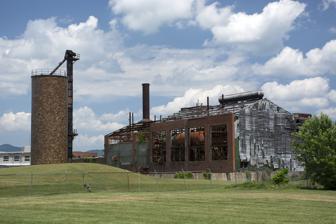
Building: Crompton-Shenandoah Plant
Country: United States of America
Year built: 1926
United States historic place Crompton-Shenandoah Plant U.S. National Register of Historic Places Virginia Landmarks Register Show map of Virginia Show map of the United States Location 200 W. 12th St., Waynesboro, Virginia Coordinates 38°03′48″N 78°53′18″W / 38.06333°N 78.88833°W / 38.06333; -78.88833 Area 40.885 acres (16.546 ha) Built 1926 ( 1926 ) , 1936–1939, 1947–1948 Built by Southeast Construction Co. Architect Barker & Turoff, Harry Graham Co. NRHP reference No. 11000555 VLR No. 136-5056 Significant dates Added to NRHP August 18, 2011 Designated VLR June 16, 2011 Crompton-Shenandoah Plant , also known as The Mill at South River, is a historic textile factory complex located at Waynesboro, Virginia . The complex includes 11 contributing buildings and 8 contributing structures involved in the dyeing and finishing of the gray corduroy and velveteen goods. The historic buildings and structures were built beginning in 1926 through 1948.  The complex includes two plant buildings, a machine shop/supply storage building, a former enameling plant, a boiler house, a water softener building, a chemical storage building, a lab, a gate house/personnel office, an office building and a retail store. The factory closed in the 1980s along with most Crompton Corporation plants. It was added to the National Register of Historic Places in 2011. See also Crompton Loom Works Crompton Mill Historic District References